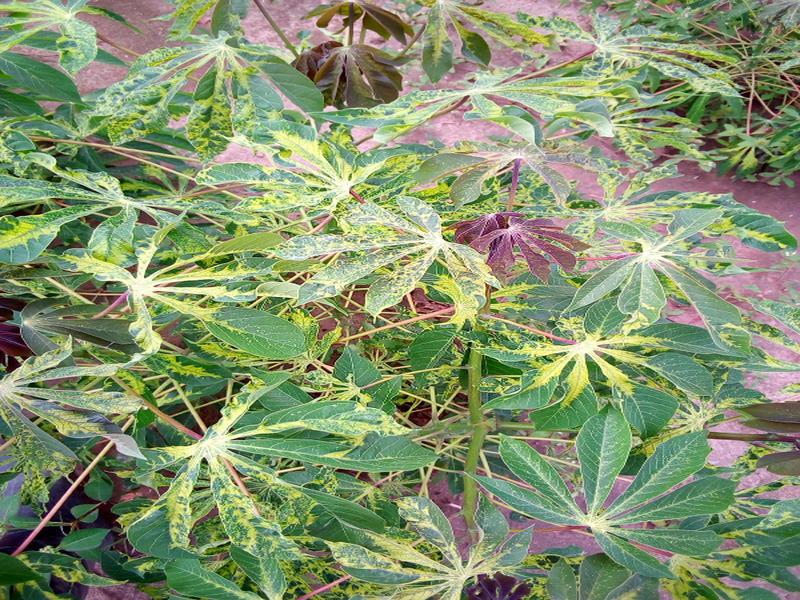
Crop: cassava
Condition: mosaic_disease